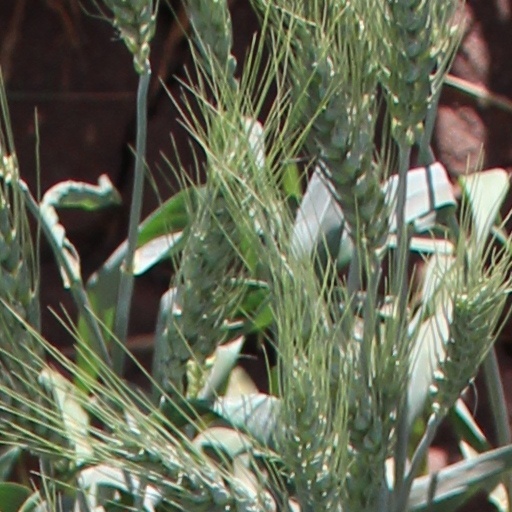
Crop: wheat